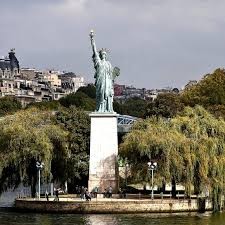
Landmark: Statue of Liberty